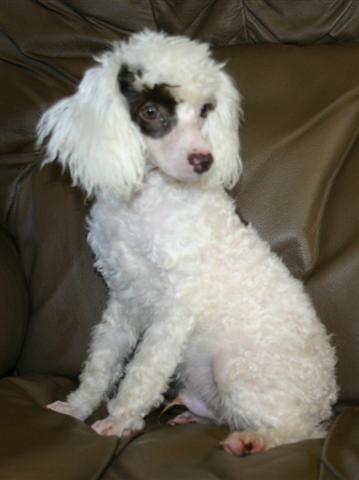
toy_poodle